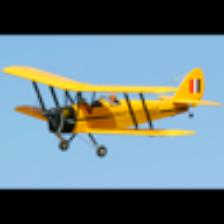
Label: NonHuman